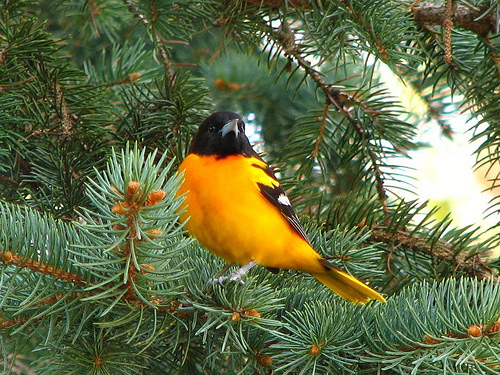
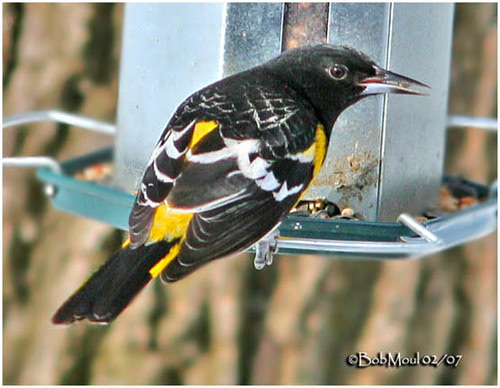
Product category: misc
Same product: yes